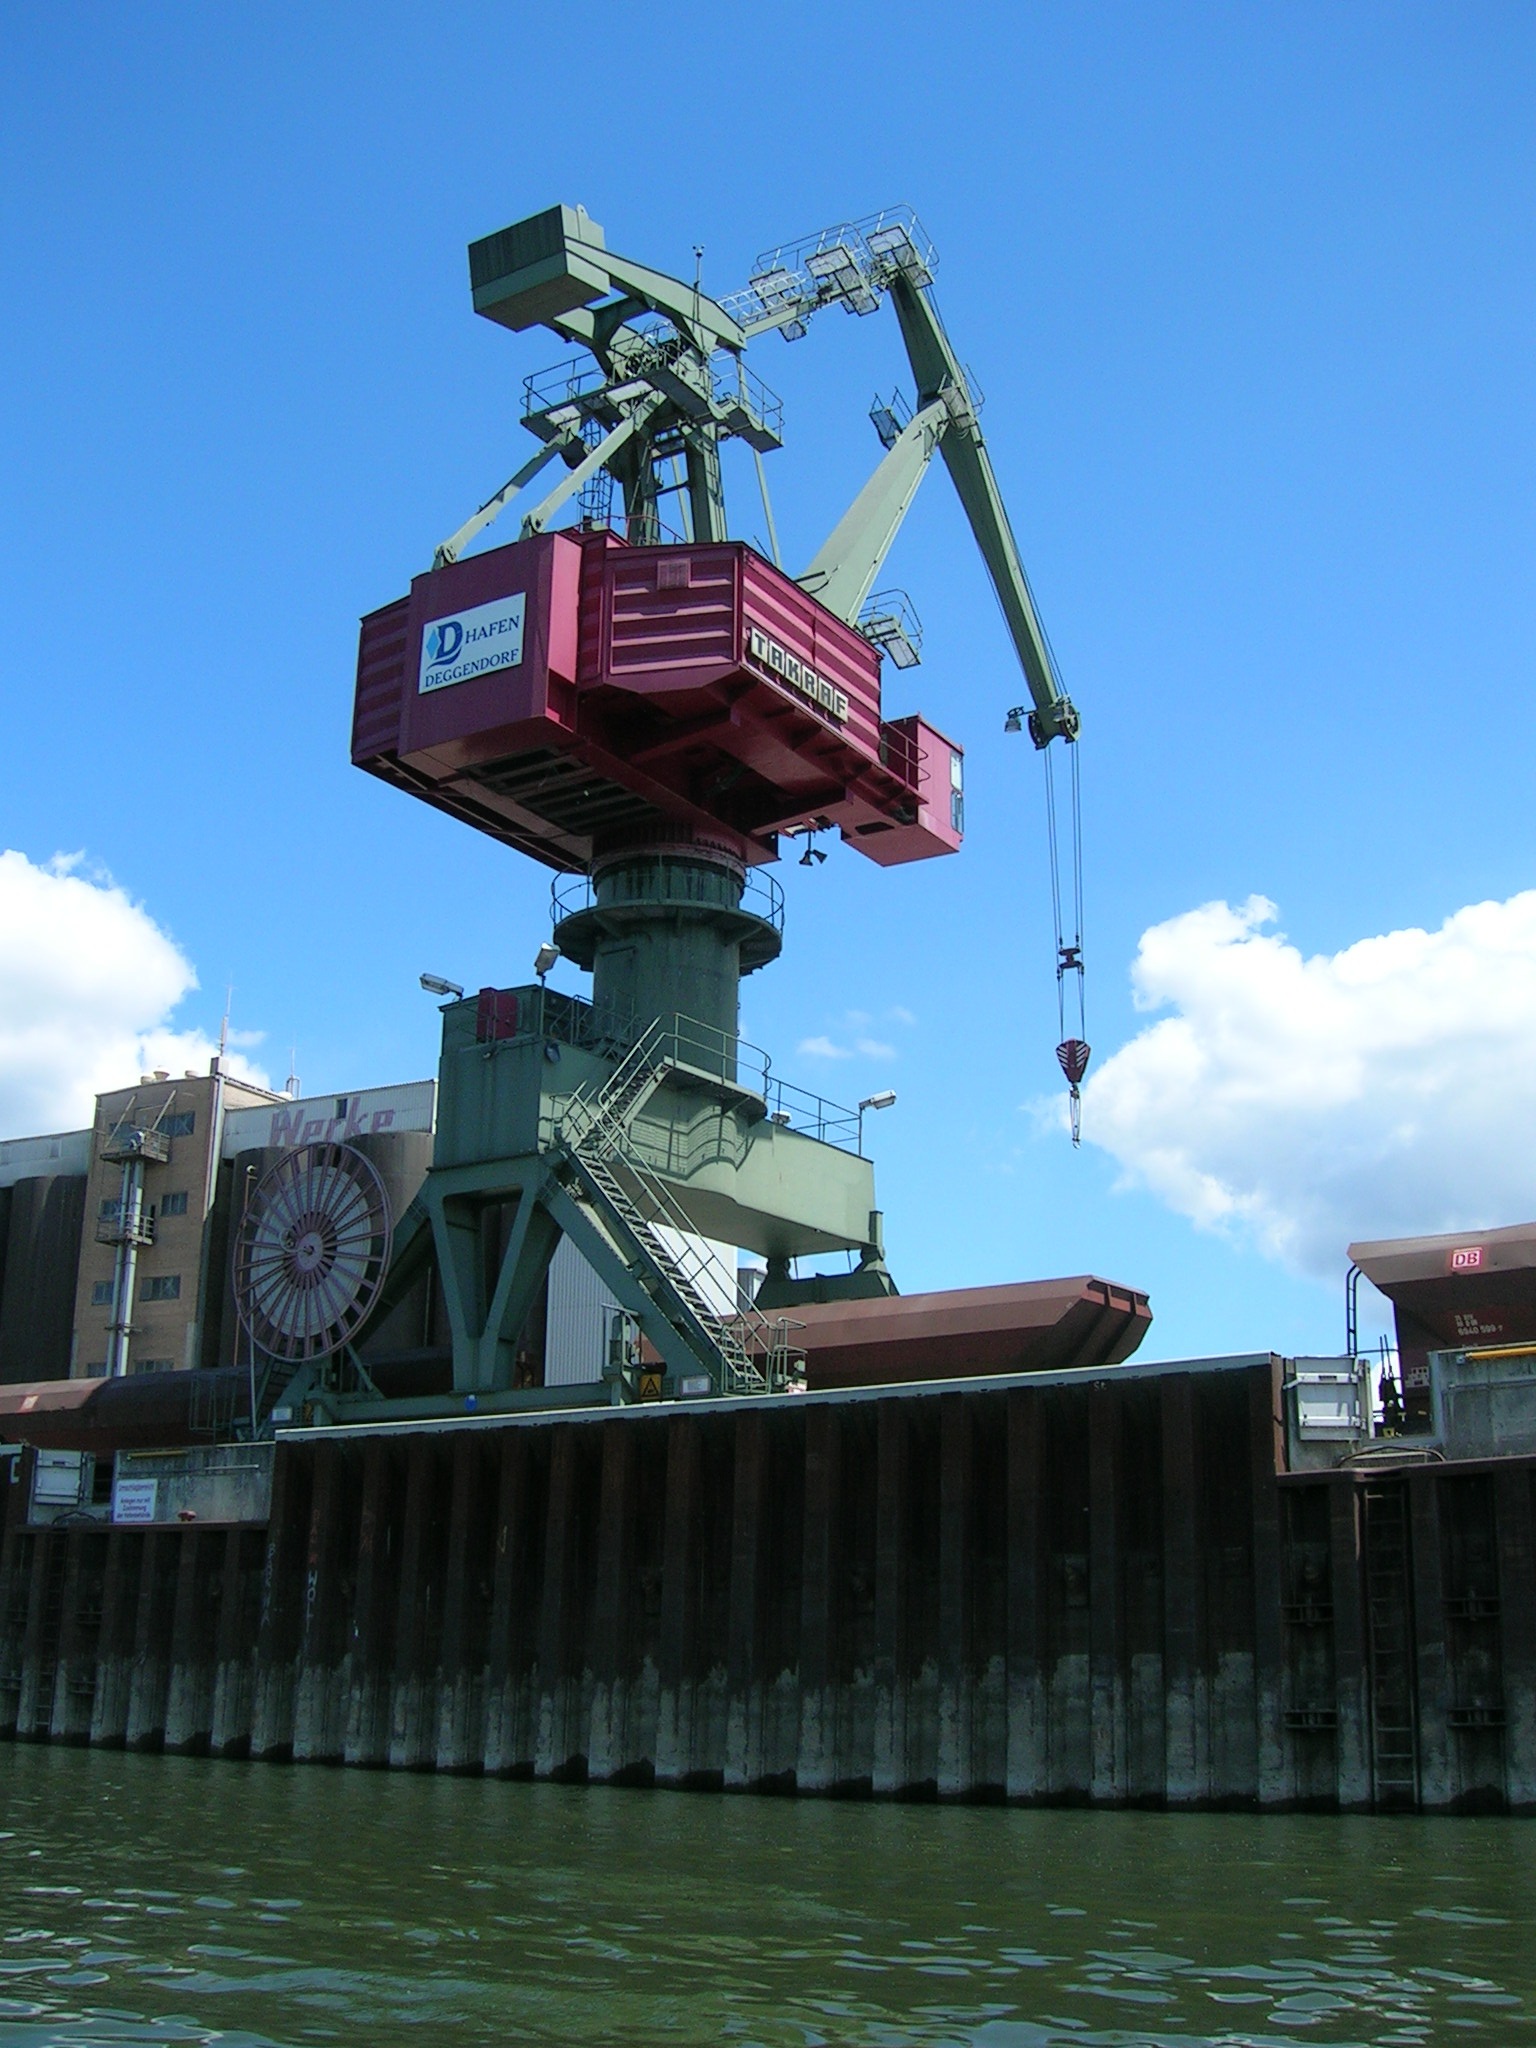
work, technology, vehicle, tower, machine, industry, waterway, crane, loading crane, construction equipment